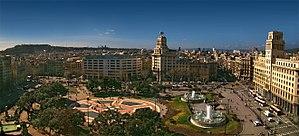
Plaça Catalunya, Barcelone, Catalogne, Espagne. Panorama vu vers l'ouest. Au fond à gauche, le Montjuïc avec les installations olympiques.
Barcelone [baʁsəlɔn] est la capitale administrative et économique de la Catalogne, de la province de Barcelone, de la comarque du Barcelonès ainsi que de son aire et de sa région métropolitaines, en Espagne.